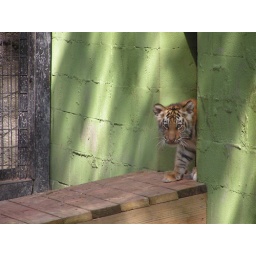
A tiger cub at The Texas Zoo in Victoria, TX.